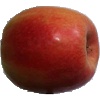
Label: Apple Pink Lady 1